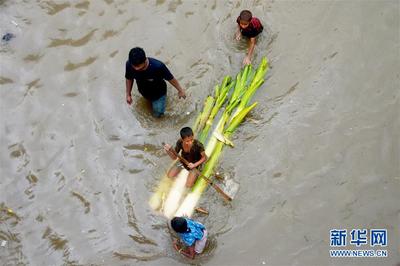
Weather: rain or strom